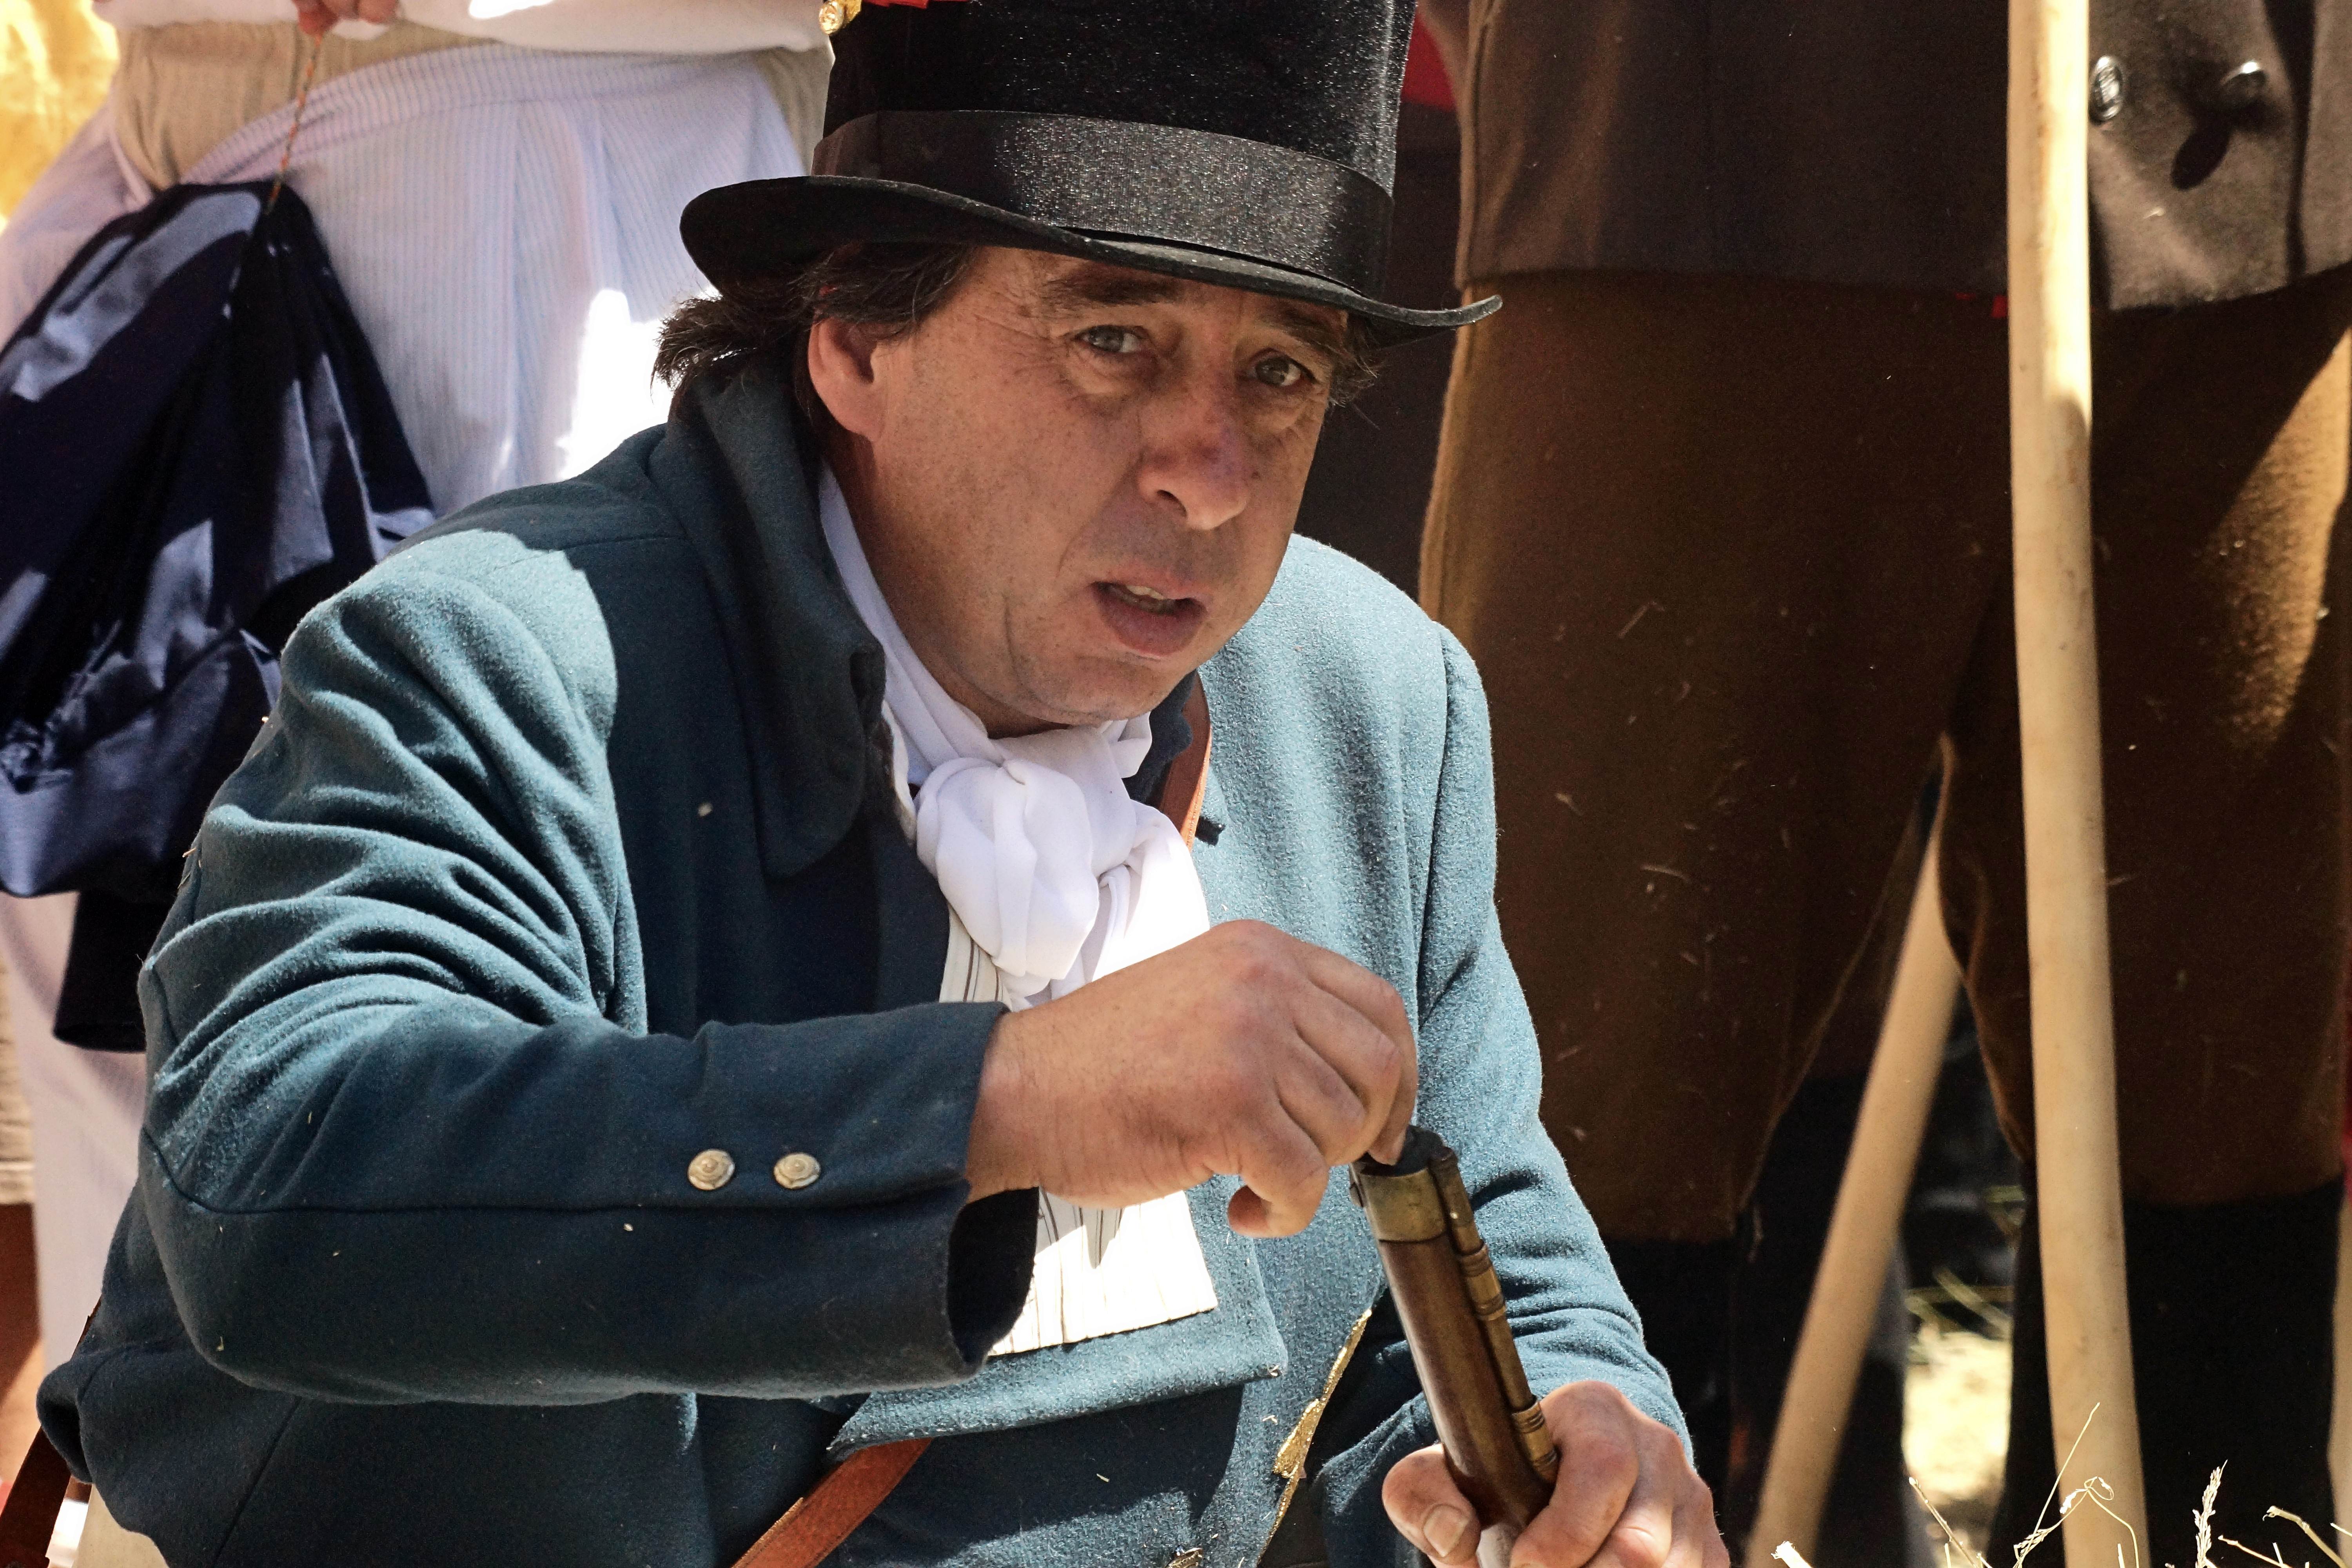
man, landscape, person, photo, male, spain, galicia, pontevedra, paisajes, a77, espana, g, ggl1, gaby1, xovesphoto, varios, some, sonya77, sigma50500mm, 50500, xelodegalicia, sonya77v, pontecaldelas, gabrielcoru a, fiestaspontecaldelas